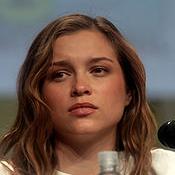
Age: 23